Latvia

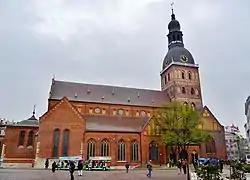
Riga Cathedral

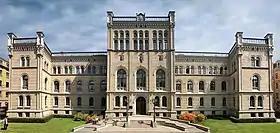
University of Latvia

The National Armed Forces (Latvian: "Nacionālie bruņotie spēki (NAF)") of Latvia consists of the Land Forces, Naval Forces, Air Force, National Guard, Special Tasks Unit, Military Police, NAF staff Battalion, Training and Doctrine Command, and Logistics Command. Latvia's defence concept is based upon the Swedish-Finnish model of a rapid response force composed of a mobilisation base and a small group of career professionals. From 1 January 2007, Latvia switched to a professional fully contract-based army.